Chalet

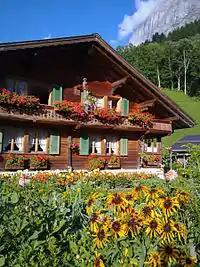
A typical chalet in the Swiss Alps

A chalet (pronounced in British English; in American English usually ), also called Swiss chalet, is a type of building or house, typical of the Alpine region in Europe. It is made of wood, with a heavy, gently sloping roof and wide, well-supported eaves set at right angles to the front of the house.